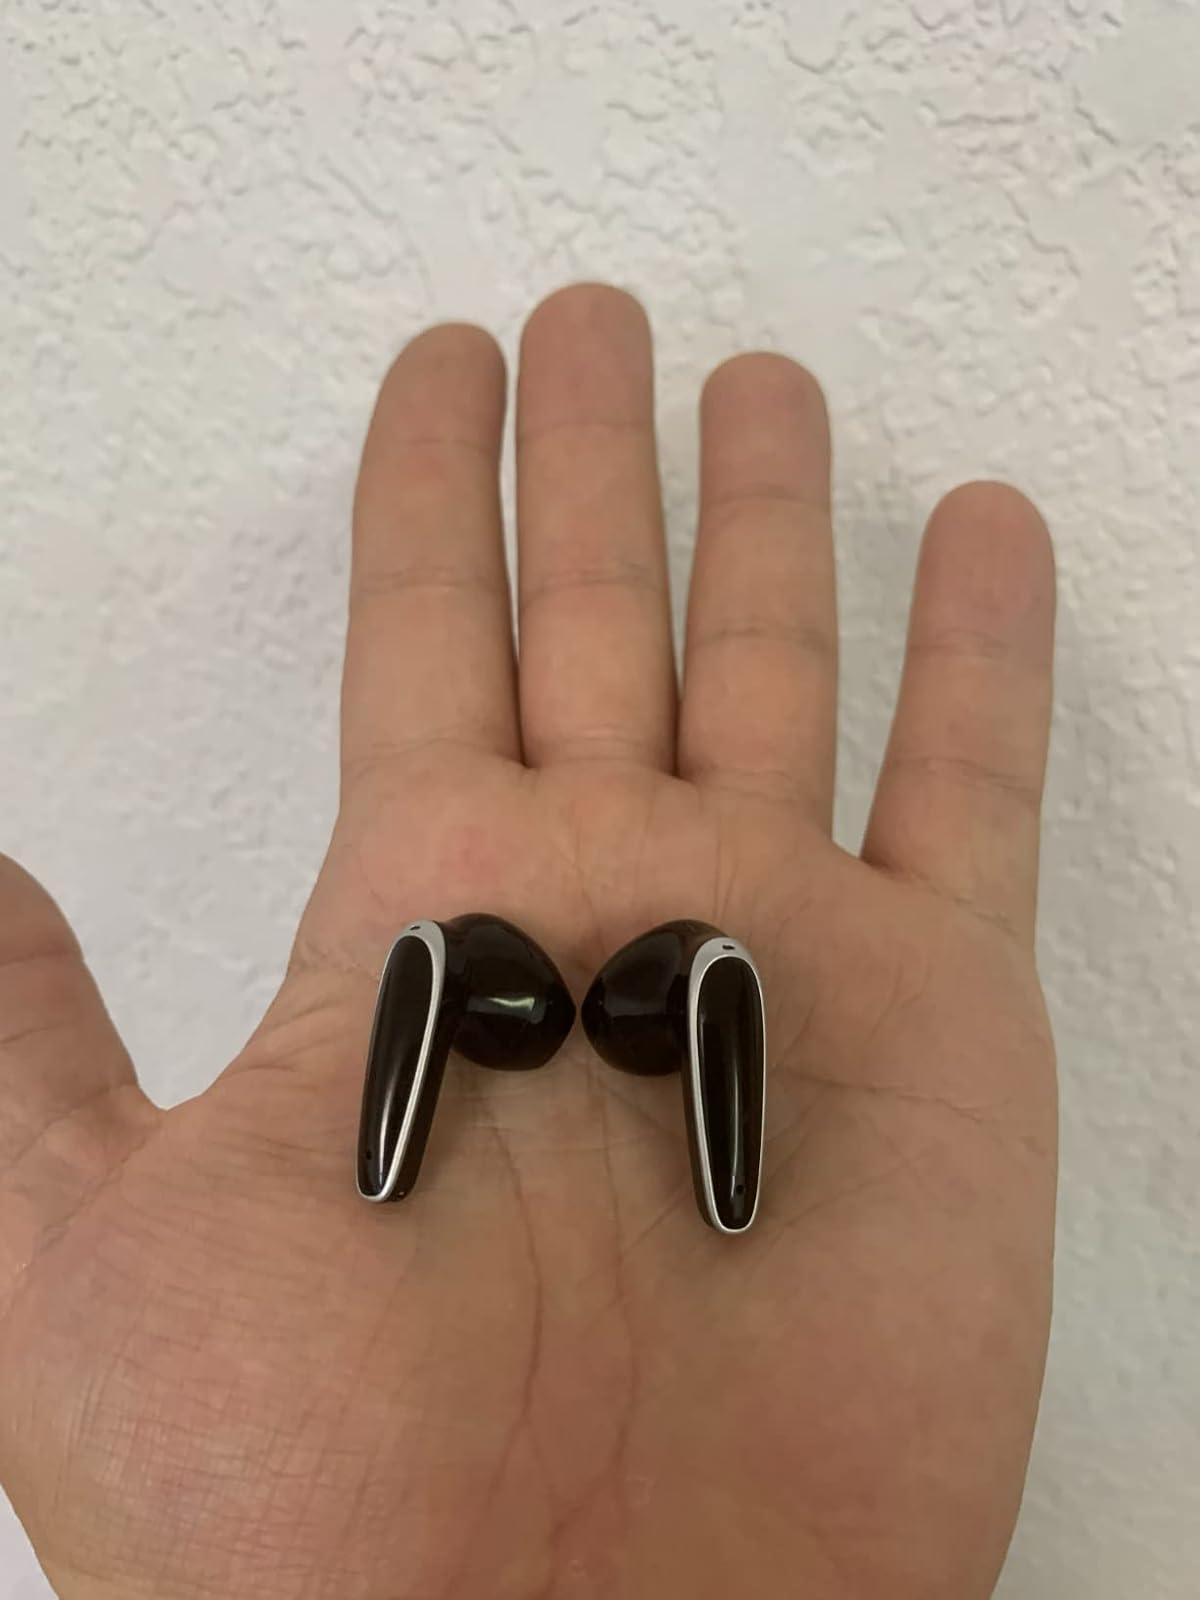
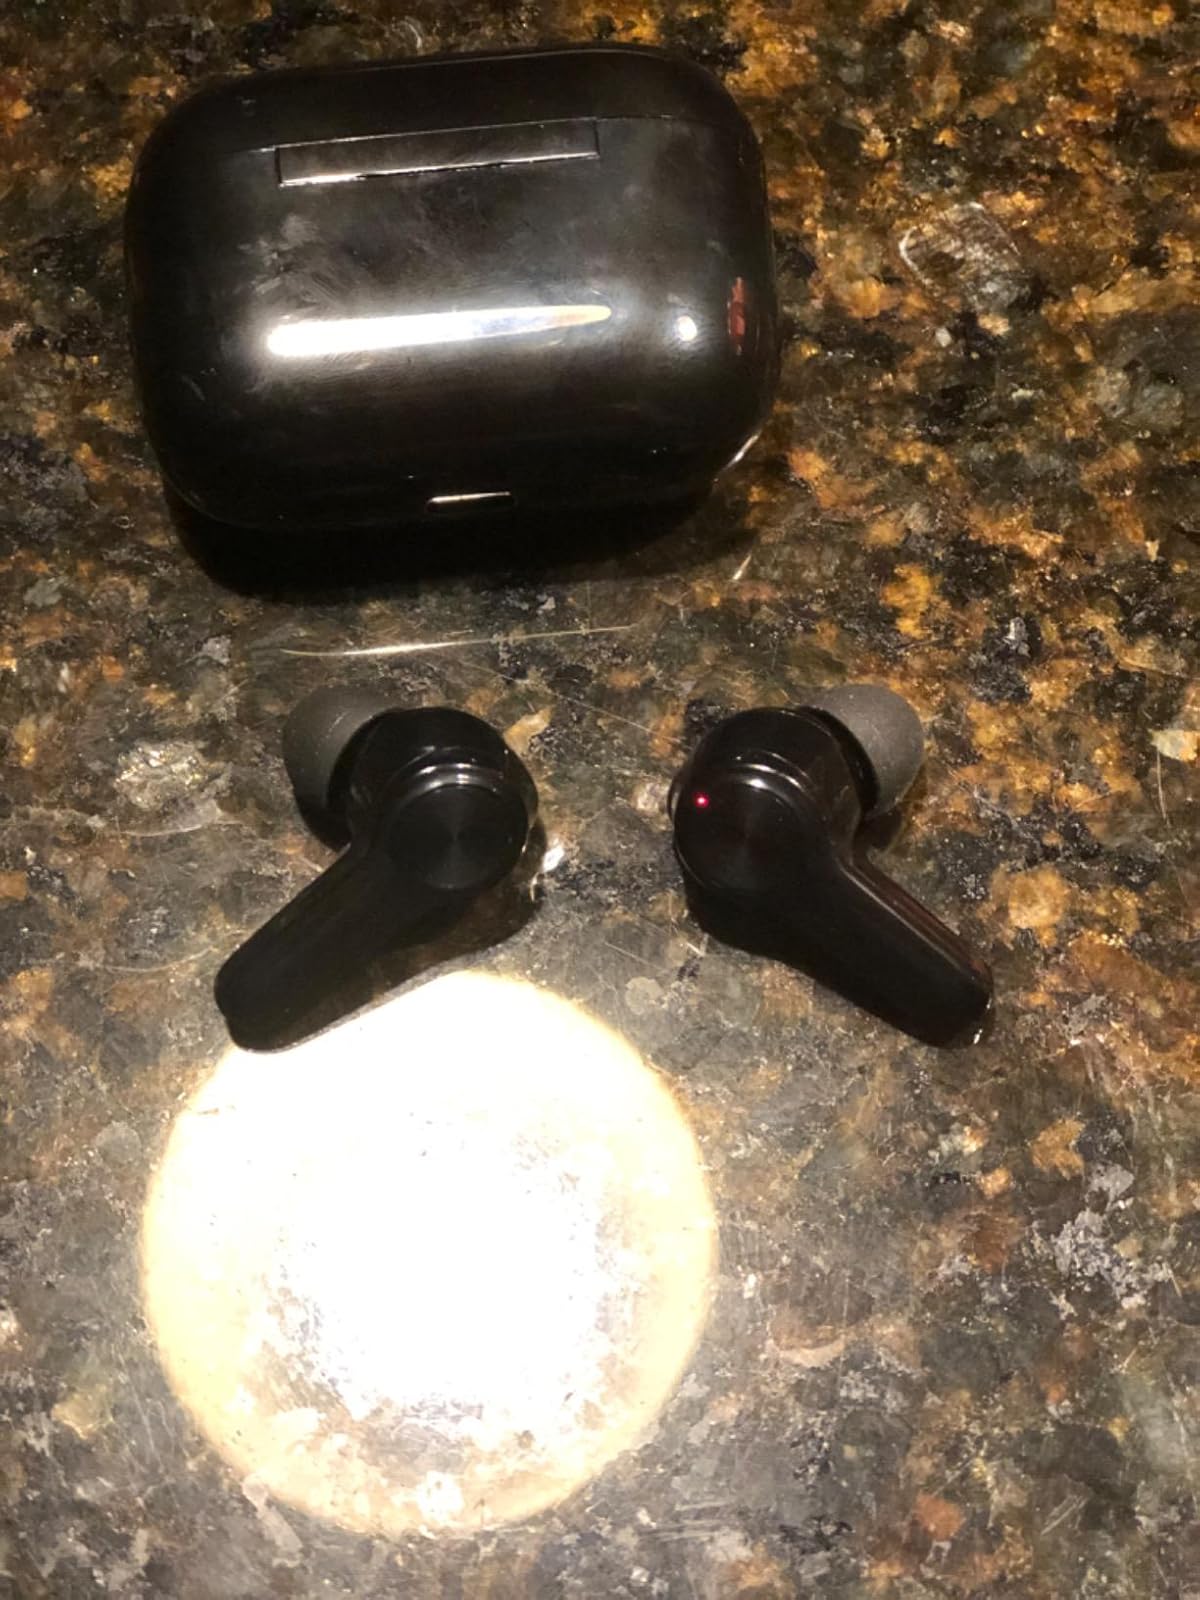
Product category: earbuds
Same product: no